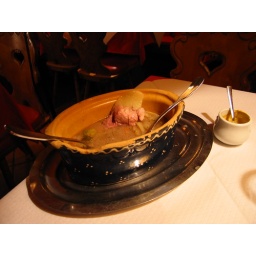
A bowl of beef, lamb, pork and potatoes braised in white wine and eaten up in Strasbourg, France